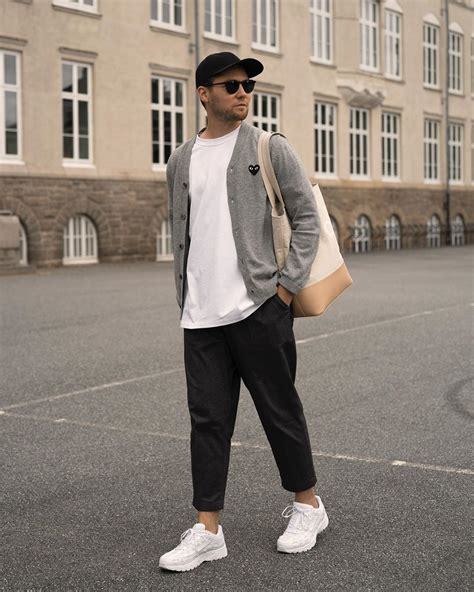
Brand: Nike
Model: P 6000